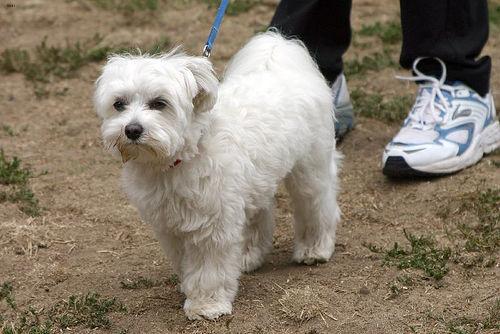
Breed: havanese